Barry Island

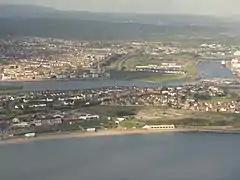
View across the island and docks

The Norman/Welsh chronicler Father Gerallt Gymro (c.1146 – c.1223) described the origin of his family name in his "The Itinerary of Archbishop Baldwin through Wales" (also known as "The Journey through Wales"). Gerallt Gymro, also known in , and "Gerald of Wales", wrote "Not far from Caerdyf (sic) is a small island situated near the shore of the Severn, called Barri, from St. Baroc, who formerly lived there, and whose remains are deposited in a chapel overgrown with ivy, having been transferred to a coffin. From hence a noble family, of the maritime parts of South Wales, who owned this island and the adjoining estates, received the name of de Barri." Going on to describe the island's well, he wrote: "It is remarkable that, in a rock near the entrance of the island, there is a small cavity, to which, if the ear is applied, a noise is heard like that of smiths at work, the blowing of bellows, strokes of hammers, grinding of tools, and roaring of furnaces ; and it might easily be imagined that such noises, which are continued at the ebb and flow of the tides, were occasioned by the influx of the sea under the cavities of the rocks.